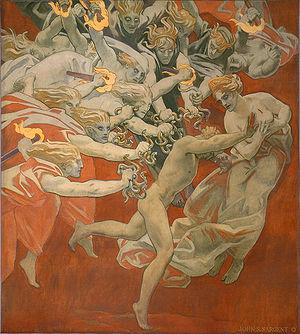
L'inferno di Topolino est une Parodie Disney de l'Enfer, premier livre de la Divine Comédie de Dante Alighieri. La série est publiée dans les numéros 7 à 12 du magazine Topolino d'octobre 1949 à mars 1950. Les auteurs sont le scénariste Guido Martina et le dessinateur Angelo Bioletto. Outre les habituels dialogues dans les bulles, Martina est l'auteur d'un tissu complexe de didascalies en vers qui accompagnent l'intégralité de l'histoire : c'est un véritable poème en terzine dantesche. Cet exploit verra Martina récompensé par la mention de son nom dans la première vignette, chose exceptionnelle étant donné l'habituel anonymat dans lequel travaillaient les auteurs de l'époque chez Disney. Considéré comme l'un des chefs-d'œuvre de Martina, L'inferno di Topolino, fut en outre la première Grande Parodie Disney italienne.